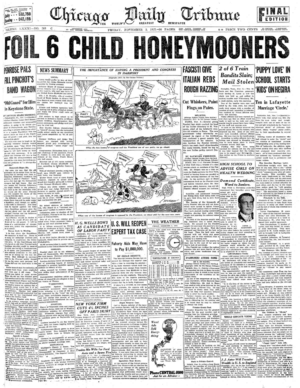
Le Chicago Tribune est le principal quotidien de la ville de Chicago et de la région du Midwest des États-Unis. Se vantant, lui-même, d'avoir été dans le passé le World's Greatest Newspaper, il est aujourd'hui toujours l'un des dix principaux quotidiens des États-Unis.